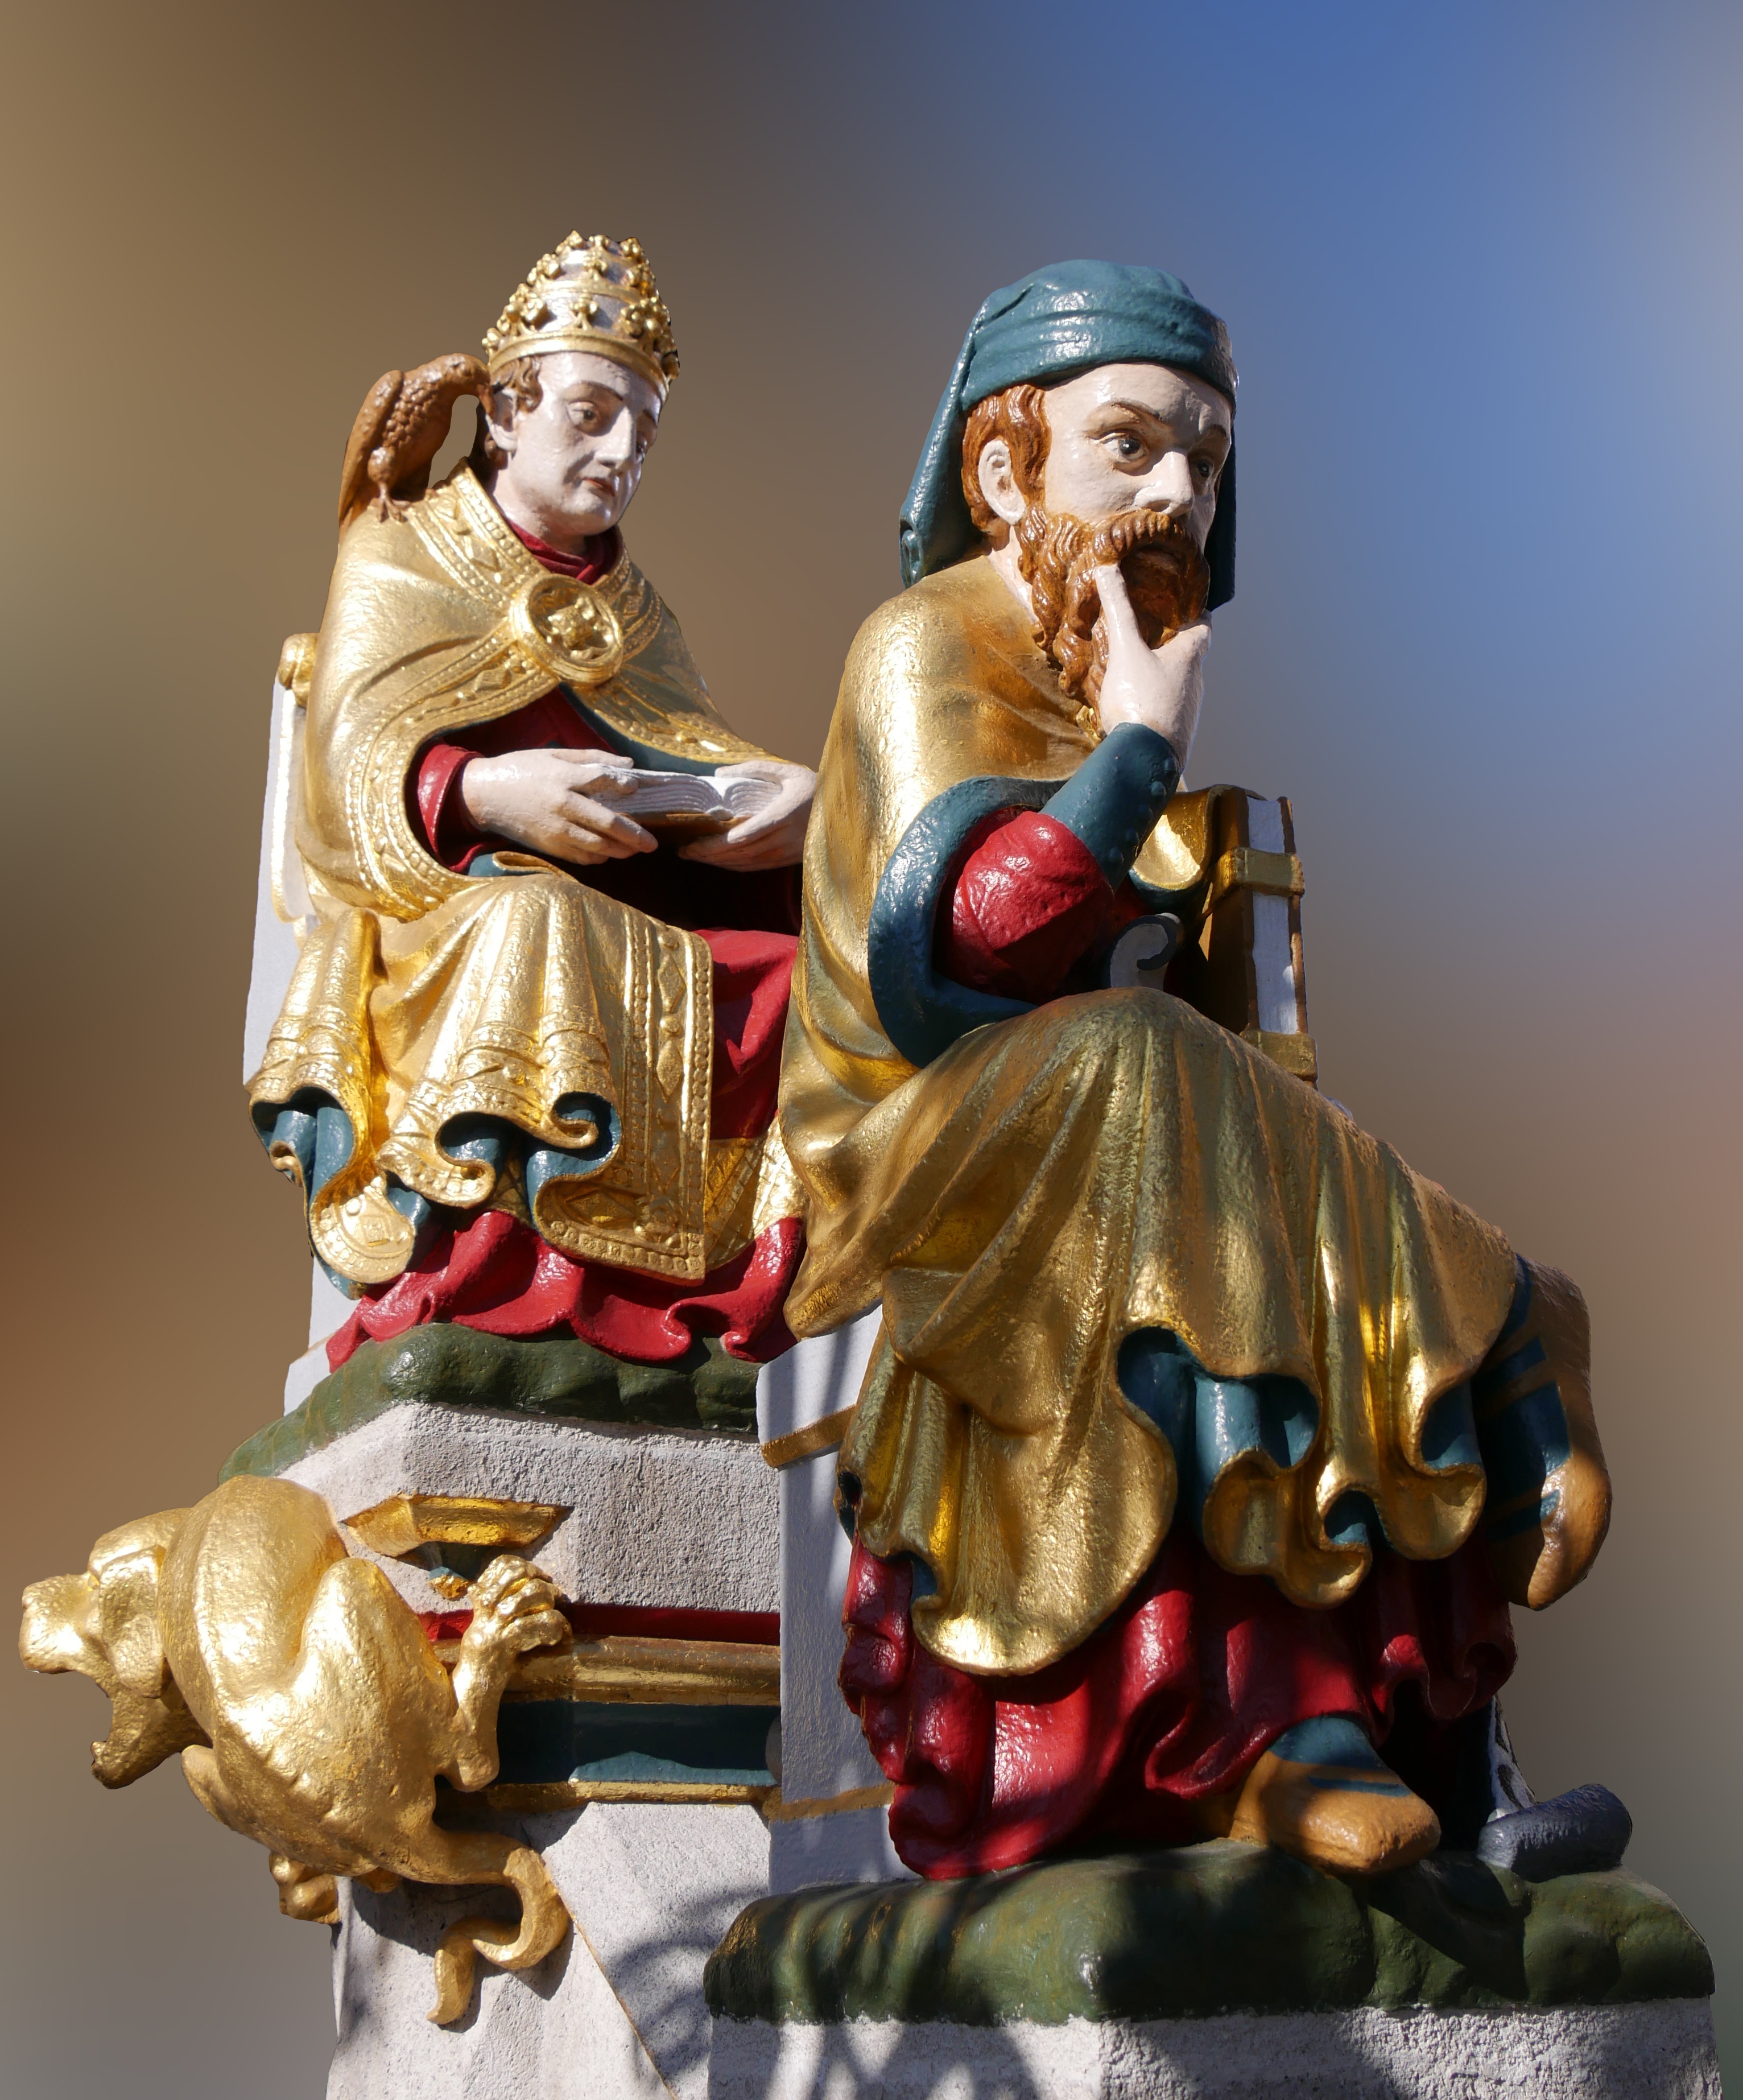
monument, thinking, statue, golden, hat, toy, sculpture, art, figure, figurine, middle ages, nuremberg, mythology, philosopher, beautiful fountain